Greenwich Forest

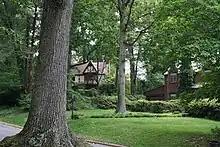
Greenwich Forest Historic District

Greenwich Forest is a residential community in Bethesda, Maryland, between Old Georgetown Road, and Bradley Boulevard.